Mitsuwa Marketplace

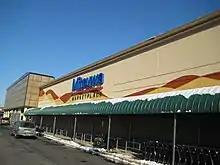
Mitsuwa New Jersey Store

The Chicago area store is at 100 E. Algonquin Road in Arlington Heights, Illinois—one of a number of Japanese businesses in Arlington Heights—and opened in 1991. The store is open 365 days a year from 9 am to 8 pm. Mitsuwa is the largest Japanese marketplace in the Midwestern US. The Chicago store is one of three that are east of the Rockies. This Mitsuwa location, like those in other states, was formerly known as Yaohan.